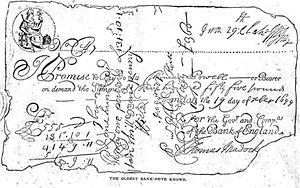
Reproduction par photogravure du plus ancien billet émis par la Bank of England, le 19 octobre 1699, pour un montant de 555 £. Cette image servit à illustrer un article de Gilbert Guerdon intitulé «
La Banque d'Angleterre est la banque centrale du Royaume-Uni, située dans la Cité de Londres.